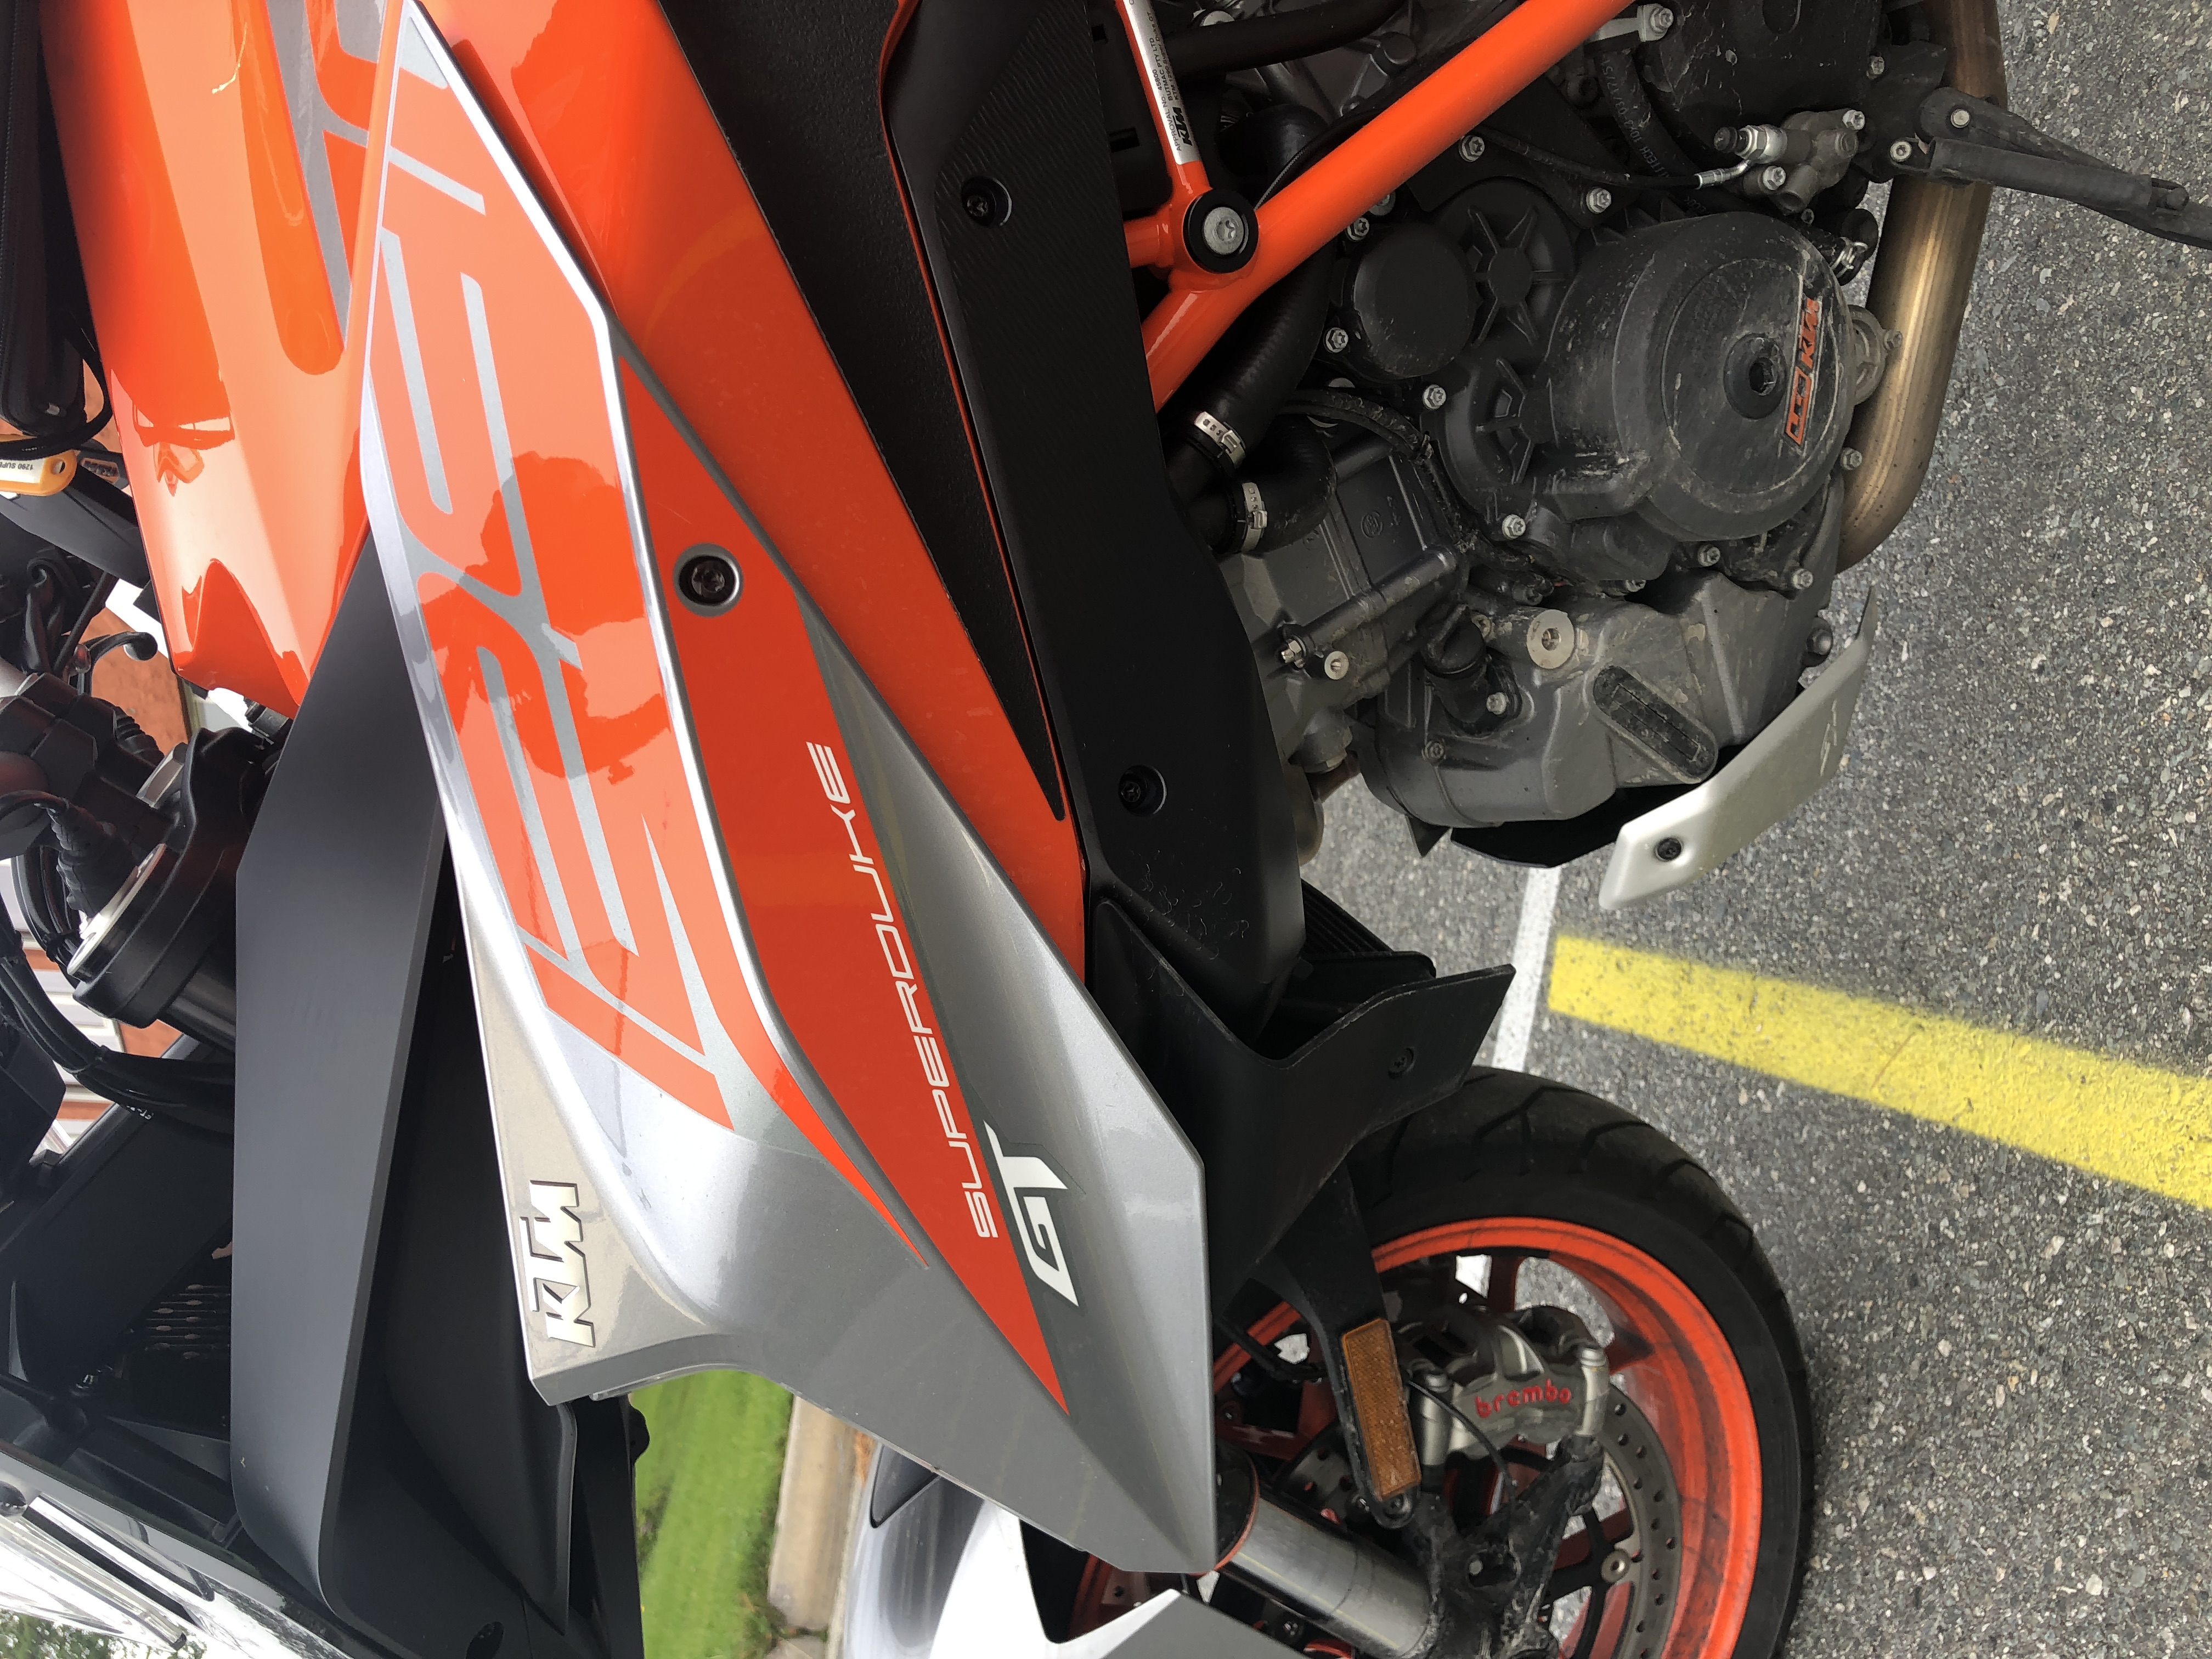
ktm, motorbike, motorcycles, rider, motorcycle, automotive tire, rim, automotive wheel system, fender, spoke, auto part, motorcycle fairing, motorcycle accessories, carbon, vehicle brake, tread, tar, synthetic rubber, suspension part, engine, disc brake, suspension, automotive engine part, tire care, brake, aircraft, rolling, rotor, motorsport, automotive exhaust, propeller